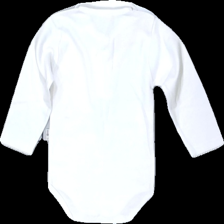
View: back
Type: Top
Category: Children
Brand: Not in the list
Brand text on label: fixoni
Colors: White
Material: 100% cotton
Pattern: Embroidered
Cut: Regular
Size: 86
Season: All
Damage location: top center
Damage 2 location: bottom center
Damage 3 location: bottom left
Price range: 50-100
Recommended usage: Reuse
Description: vit långärmad body med broderade blommor på krage